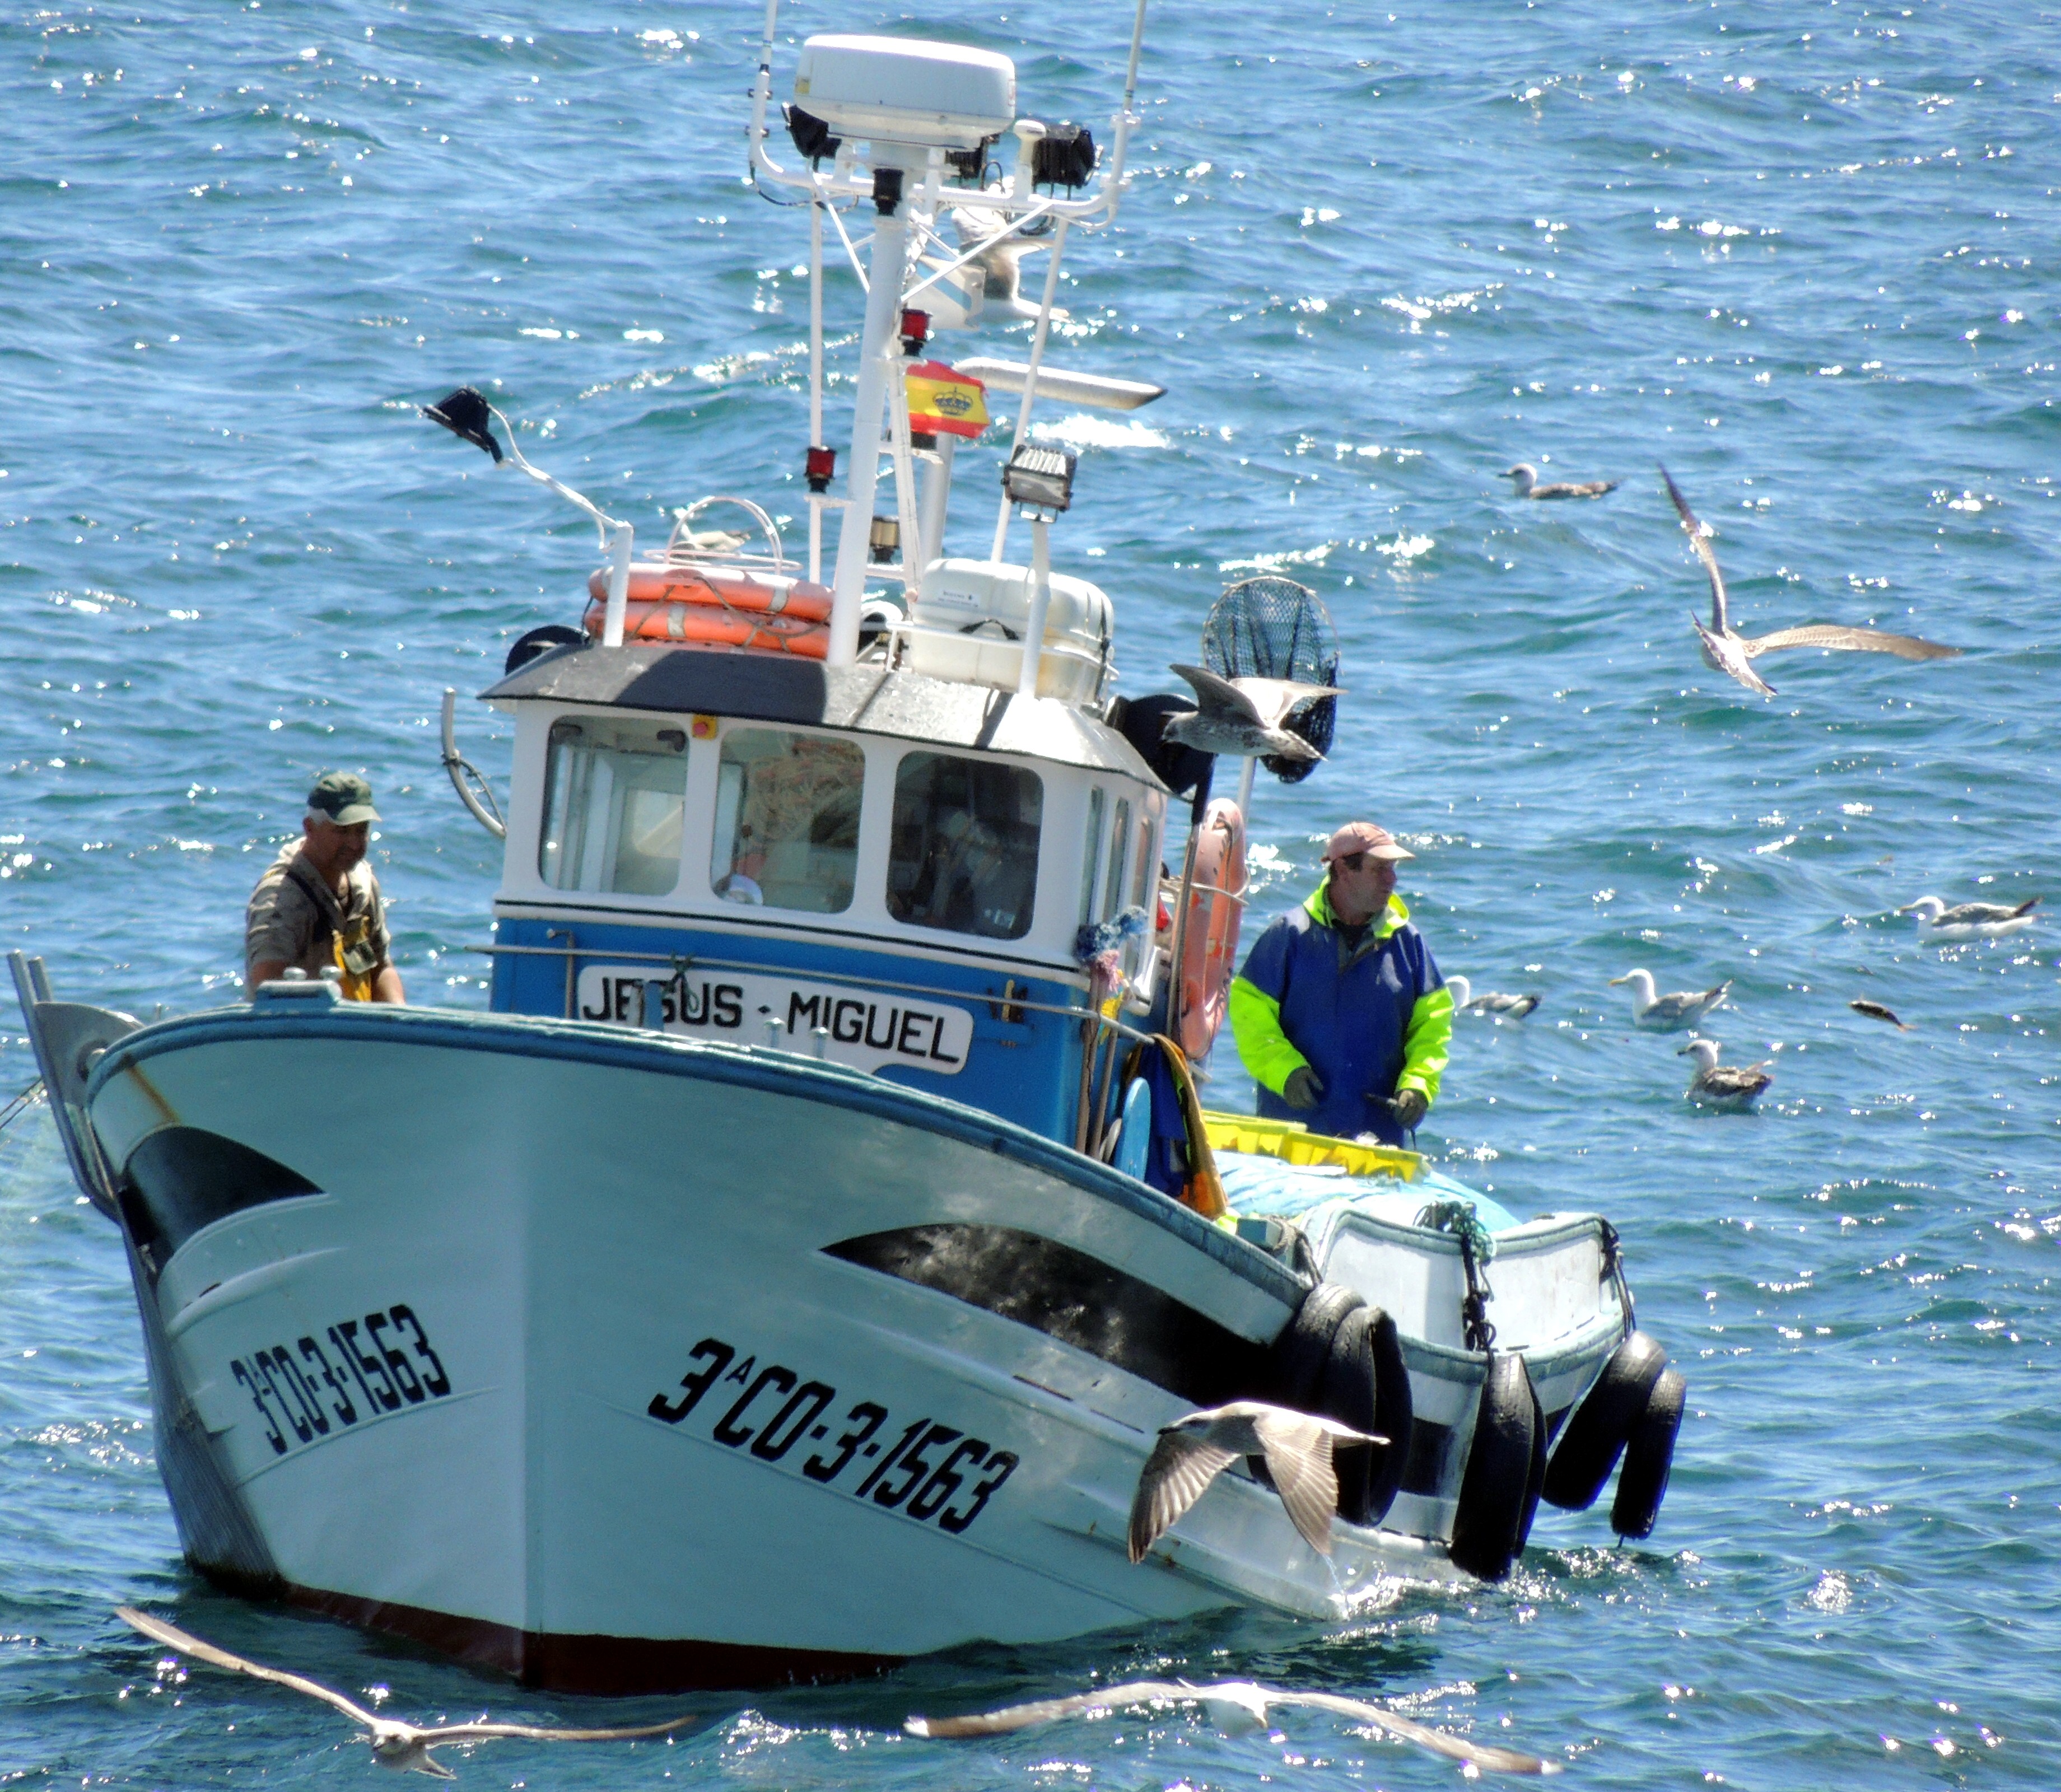
sea, boat, vehicle, boating, watercraft, fishing vessel, coast guard, pilot boat, patrol boat